Edwin M. Schaefer

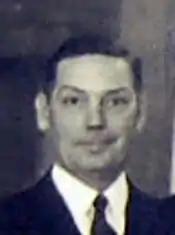

Edwin Martin Schaefer (May 14, 1887 – November 8, 1950) was a U.S. Representative from Illinois.